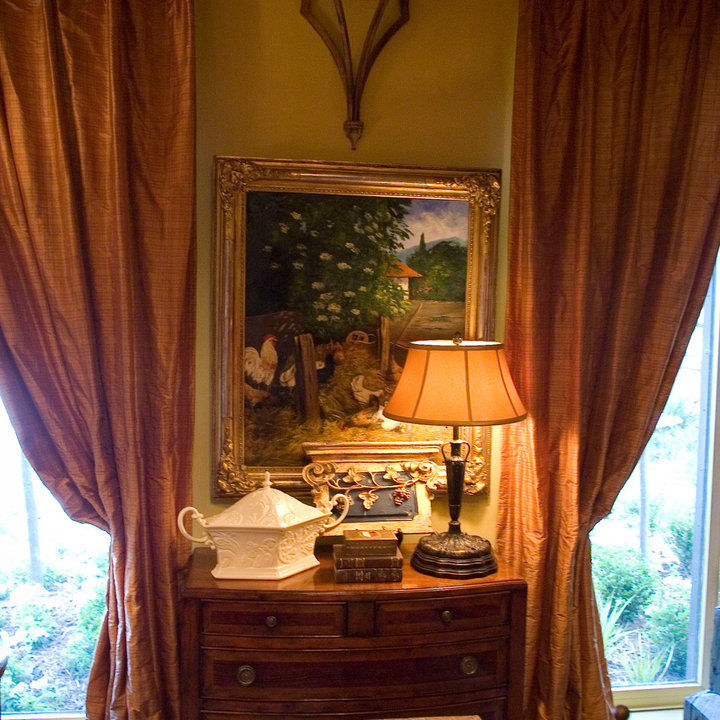
Style: Vintage